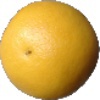
Label: Grapefruit White 1